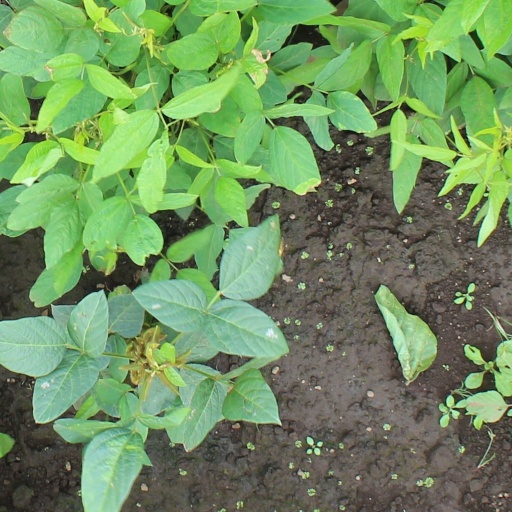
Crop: soybean